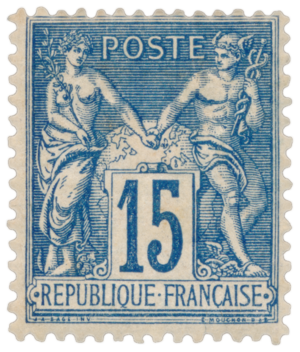
Type II (N sous U)
Jules Auguste Sage, est un poète et peintre français. Il est surtout connu pour avoir donné son nom à un type de timbre français apparu en 1876 : le « type Sage».
La Paix et le Commerce s’unissant pour régner sur le monde est une allégorie figurant sur une série de timbres français d’usage courant, connu également sous les appellations Paix et Commerce et type Sage ; ce dernier nom d’après leur dessinateur Jules Auguste Sage.